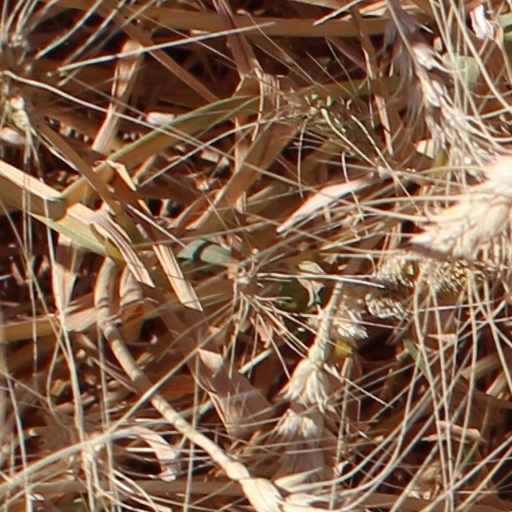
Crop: wheat